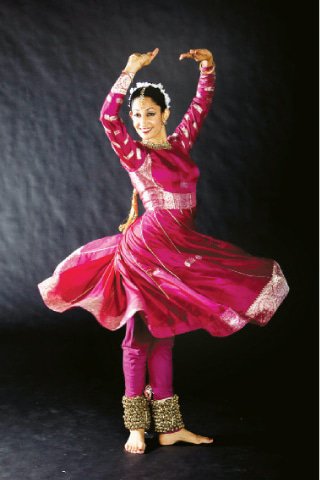
Dance form: kathak